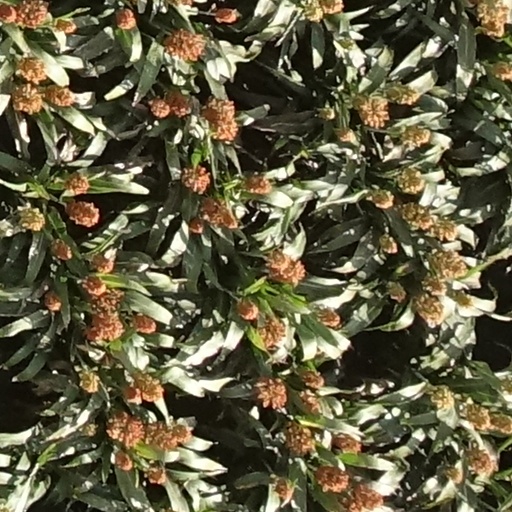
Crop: sorghum